Fred Leach

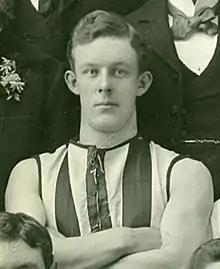
Leach in 1901

John Frederick Leach (6 March 1878 – 14 April 1908) was an Australian rules footballer who played for the Collingwood Football Club in the Victorian Football League (VFL).